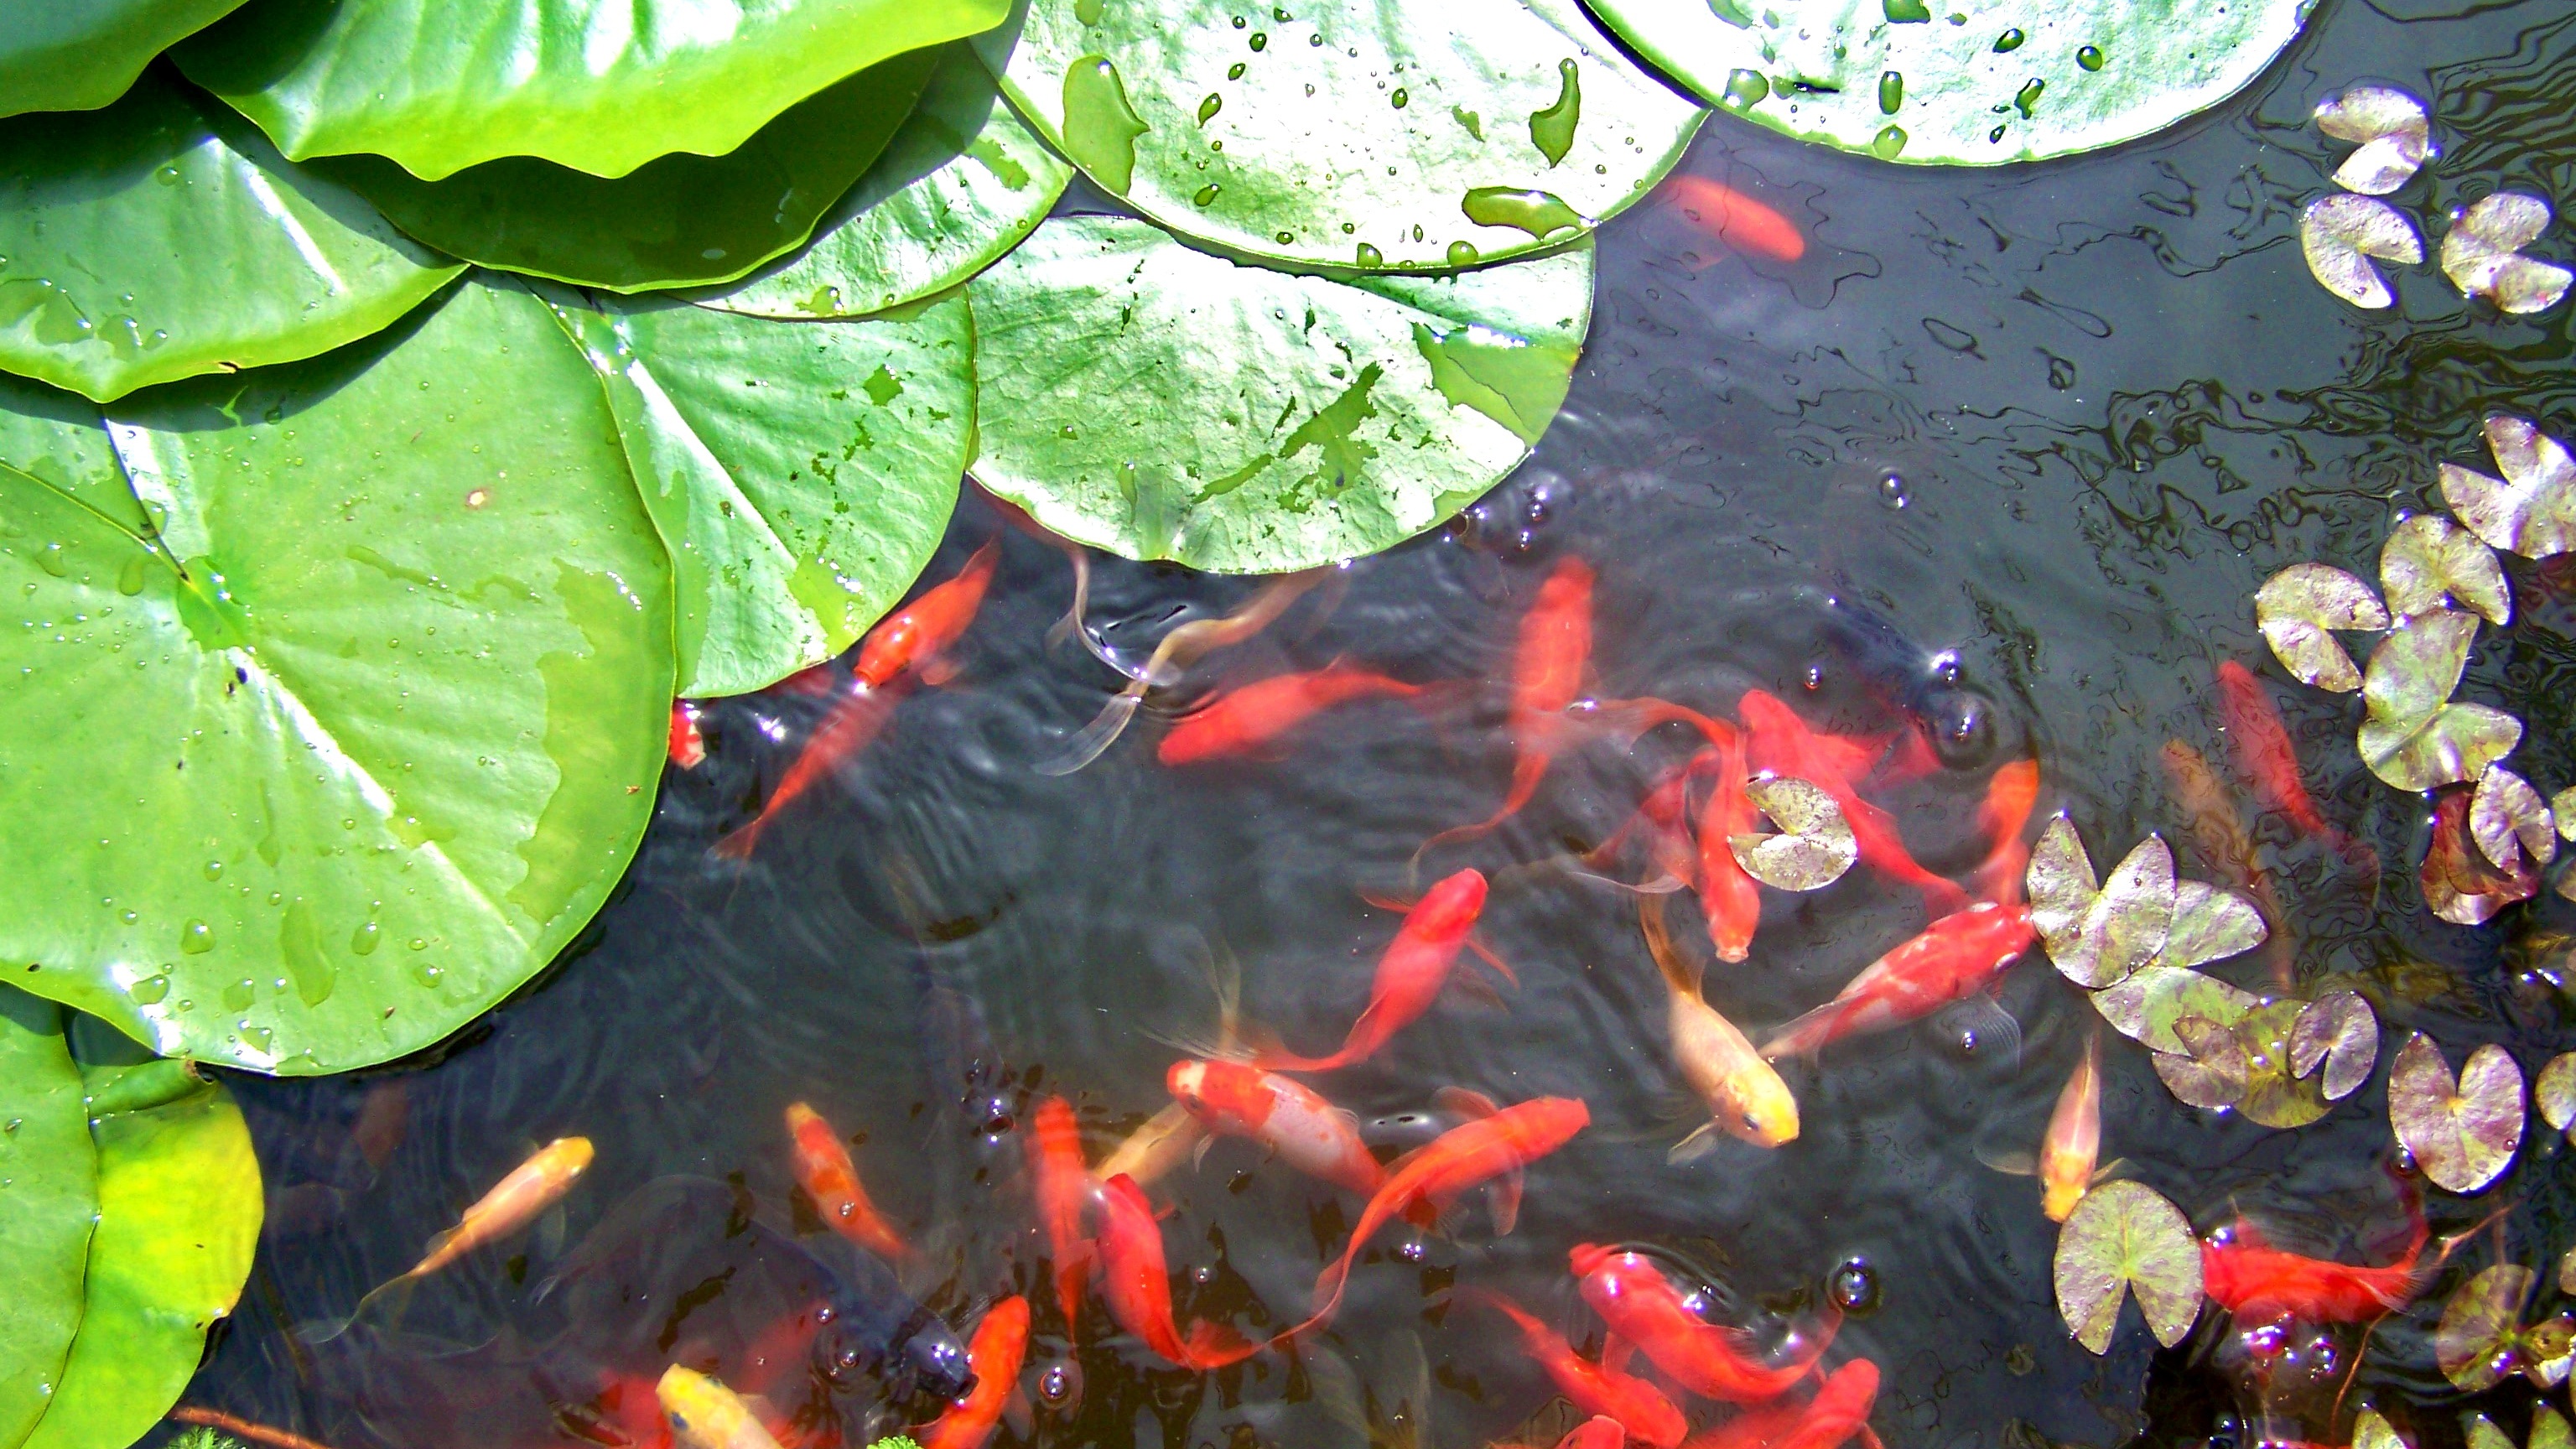
tree, nature, plant, leaf, flower, lake, pond, green, red, jungle, autumn, botany, garden, flora, gold fish, water lily leaves